Archery

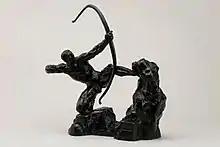
"Herakles the Archer" by Émile Antoine Bourdelle

Towards the end of the 19th century, the sport experienced declining participation as alternative sports such as croquet and tennis became more popular among the middle class. By 1889, just 50 archery clubs were left in Britain, but it was still included as a sport at the 1900 Paris Olympics.